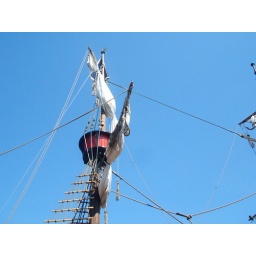
against a blue sky